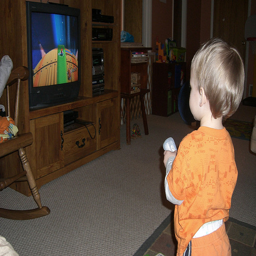
THIS IS A PICTURE OF A TODDLER PLAYING WITH HIS WII
Someone is doing something that is extremely fun.

A young boy watches a TV show in the living room.
a small child in an orange shirt playing a video game
A toddler is holding a remote control and watching TV.